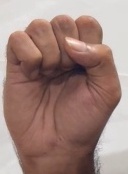
ASL sign: S